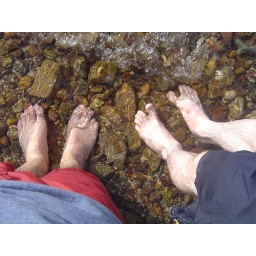
clear water in the archipelago around koh samet